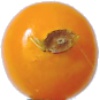
Label: Physalis 1